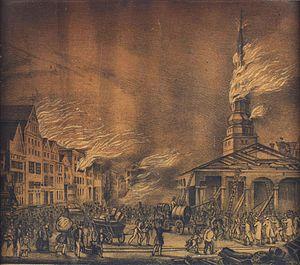
L'incendie de Hambourg ravage la vieille ville de Hambourg du 5 au 8 mai 1842. On l'appelle aussi le grand Incendie. Les flammes ont été visibles à plus de 50 kilomètres.